Mike Gravel 2008 presidential campaign

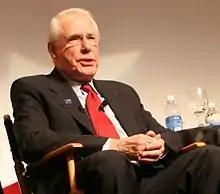
Gravel during a debate at the Libertarian National Convention

Gravel "did" focus much of his attention on the second 2008 vote, the New Hampshire primary held on January 8, and gained some media attention for a pre-election appearance at Phillips Exeter Academy where he told students that using marijuana was safer than drinking alcohol. In the primary he received 402 votes out of some 280,000 cast, or 0.14 percent. Gravel said he would take some time off from campaigning to deal with a respiratory infection. He subsequently resumed campaigning.